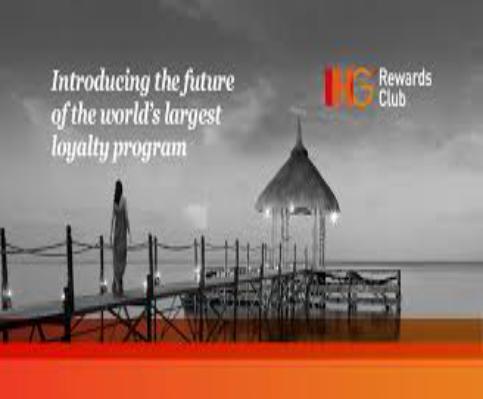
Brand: IHG
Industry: Others